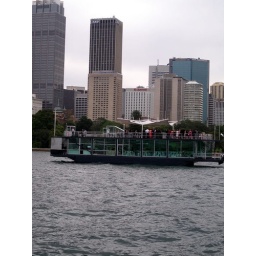
private wedding reception 'cruise' in Sydney Harbour- complete with dining tables